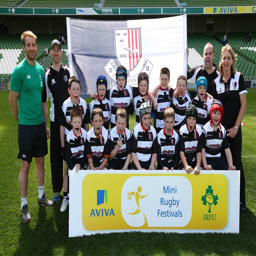
players and coaches with athlete